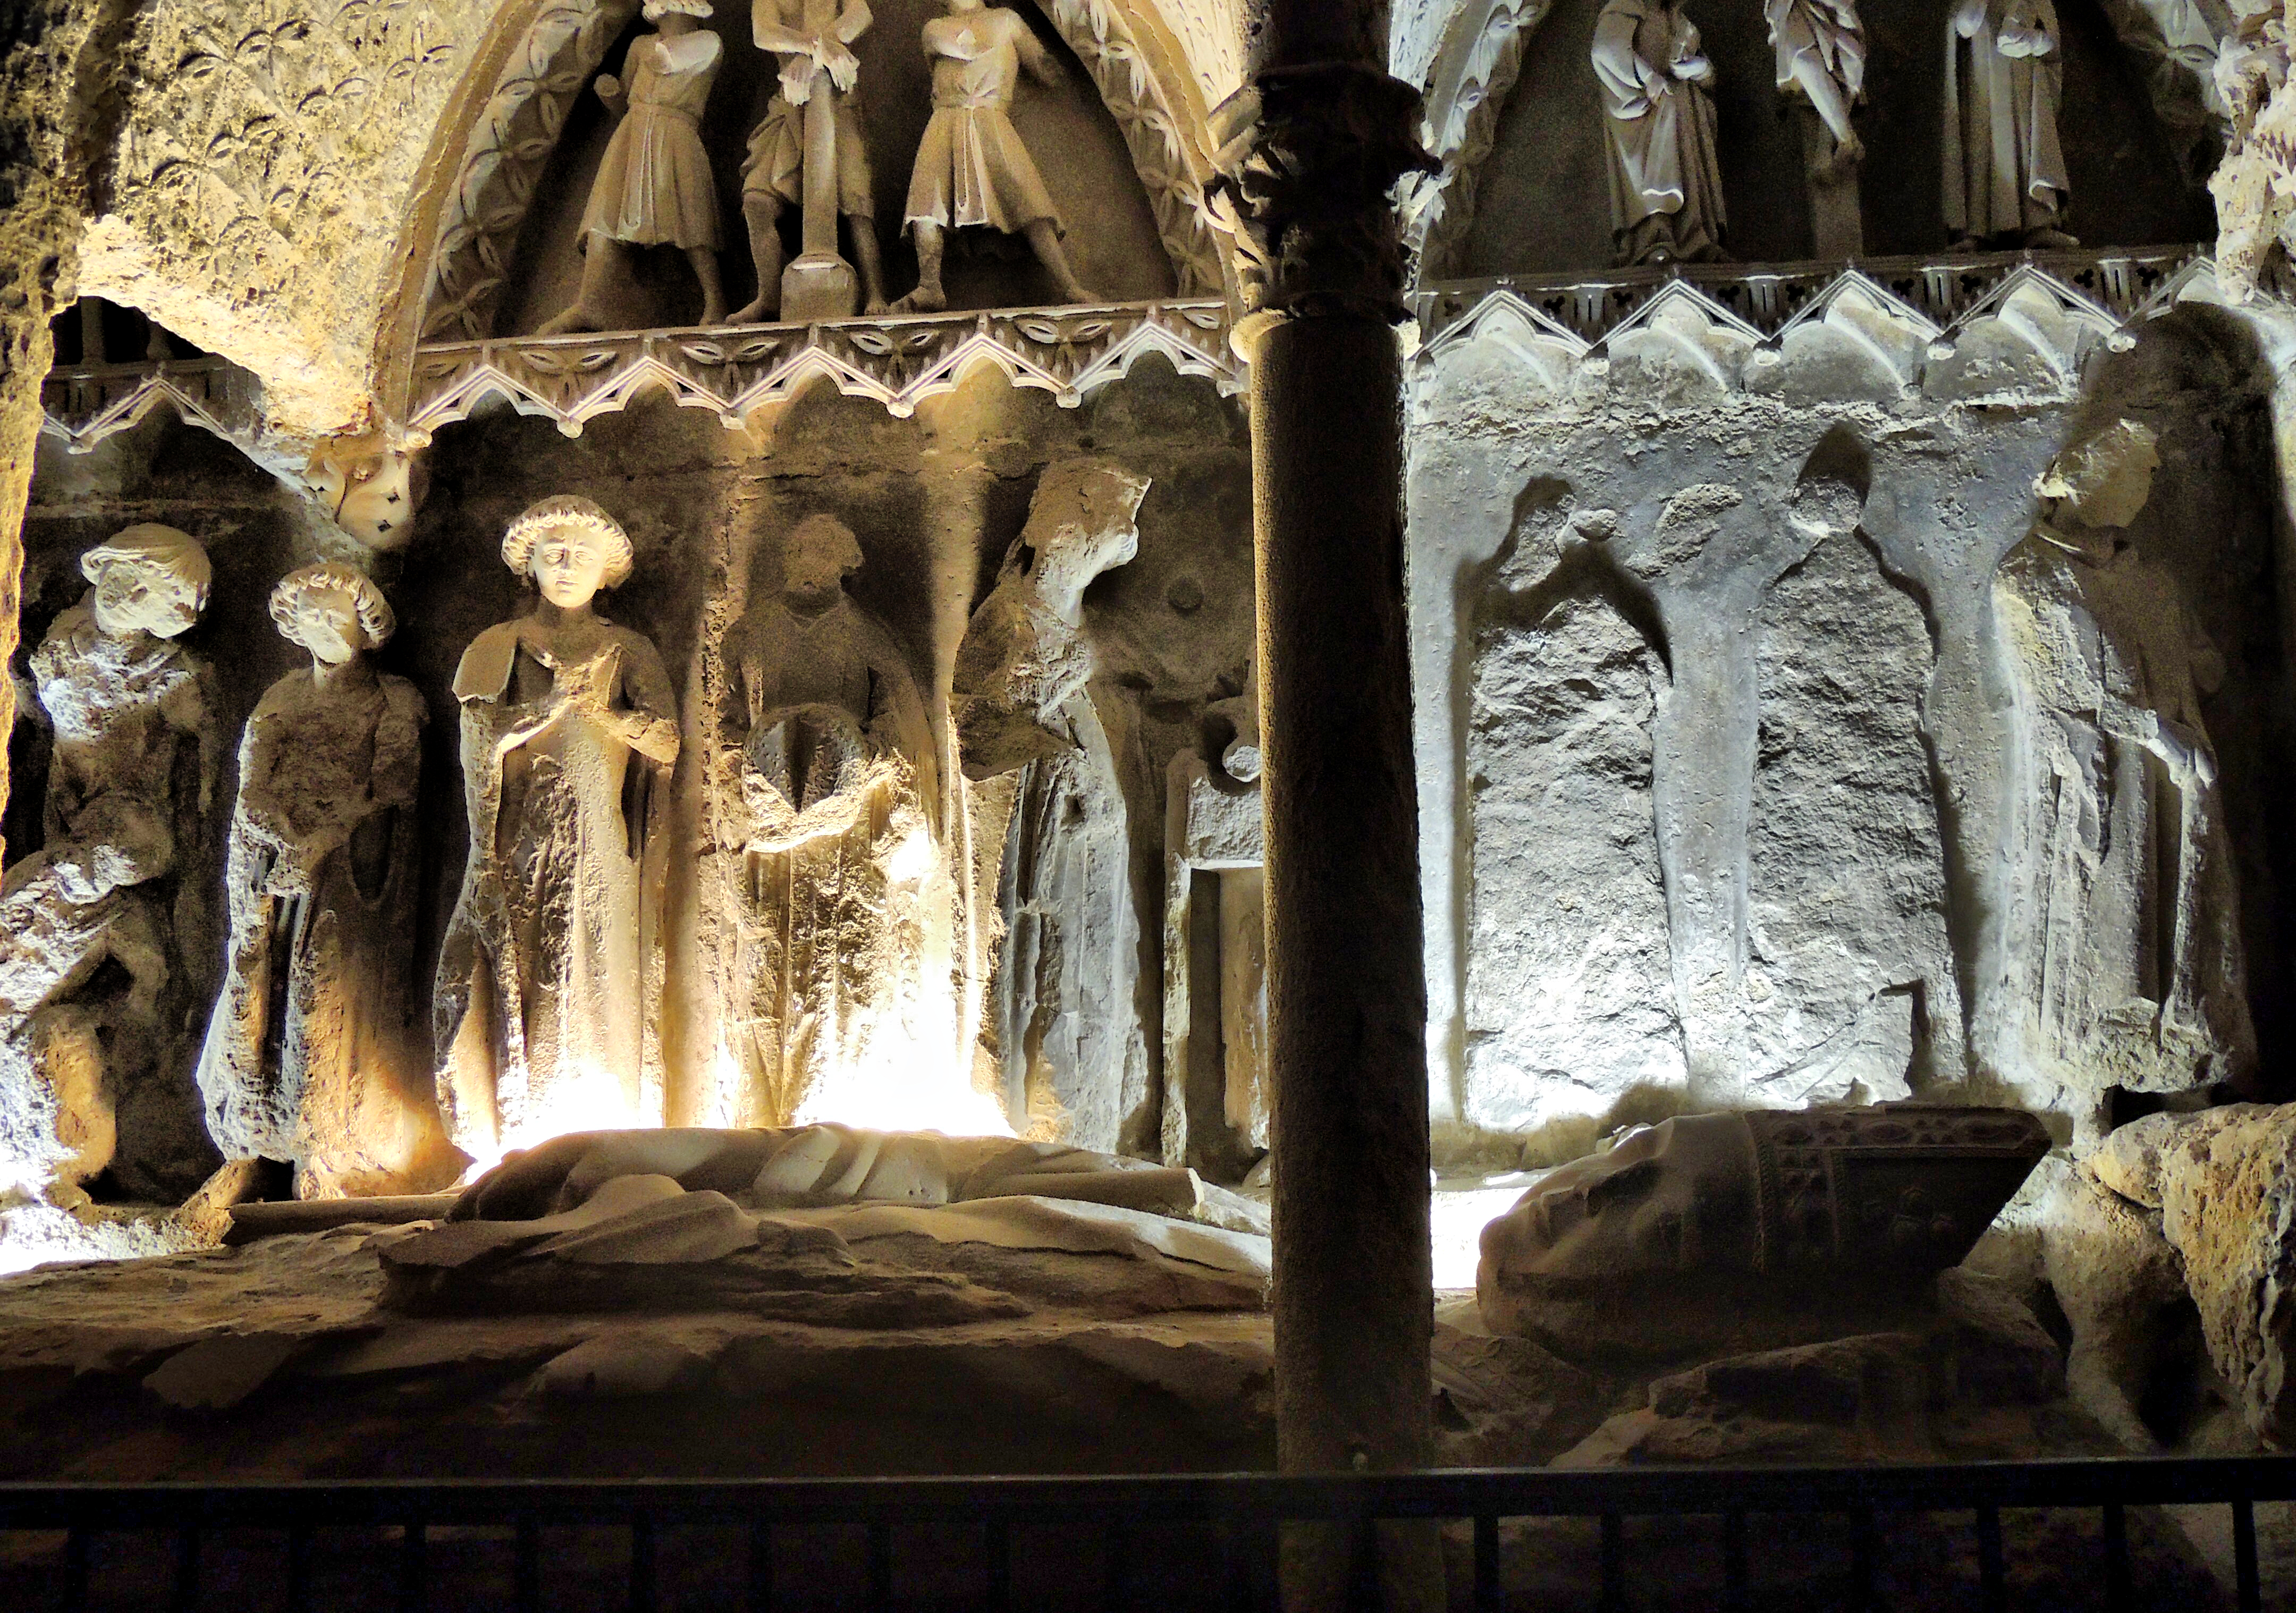
building, palace, formation, europe, arch, column, place of worship, sculpture, art, spain, espagne, temple, ruins, monastery, europa, arte, catedral, history, leon, gotico, espanha, carving, historia, espana, crypt, castillaleon, iglesias, artereligioso, catedraldeleon, provincialeon, igrexas, provinciadeleon, ancient history